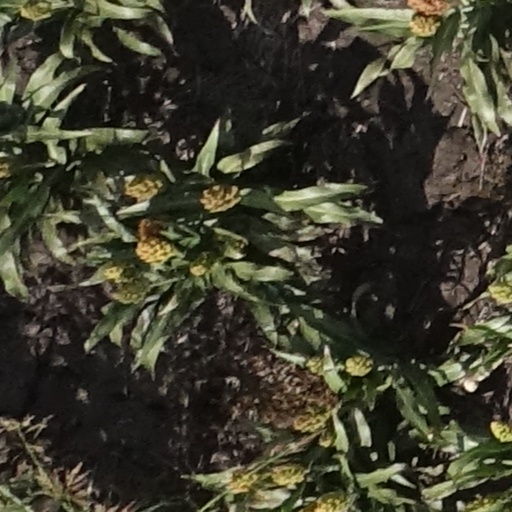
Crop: sorghum